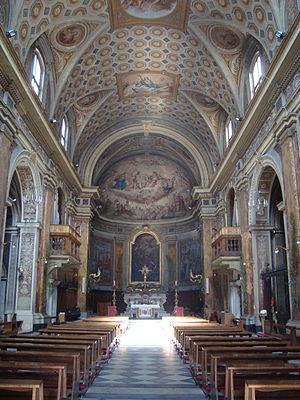
La cathédrale San Lorenzo est la cathédrale de Tivoli, dans le centre de la région du Latium en Italie. Dédiée à Laurent de Rome, patron de la ville, elle est le siège du diocèse de Tivoli dont Mᵍʳ Mauro Parmeggiani a été évêque.